Eidé Norena

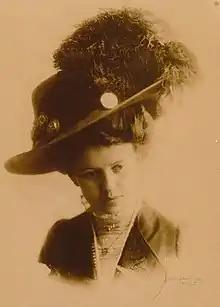
Portrait of Eidé Norena in 1909

Karoline "Kaja" Eide Hansen, known professionally as Eidé Norena (April 26, 1884 – November 13, 1968) was a Norwegian soprano.